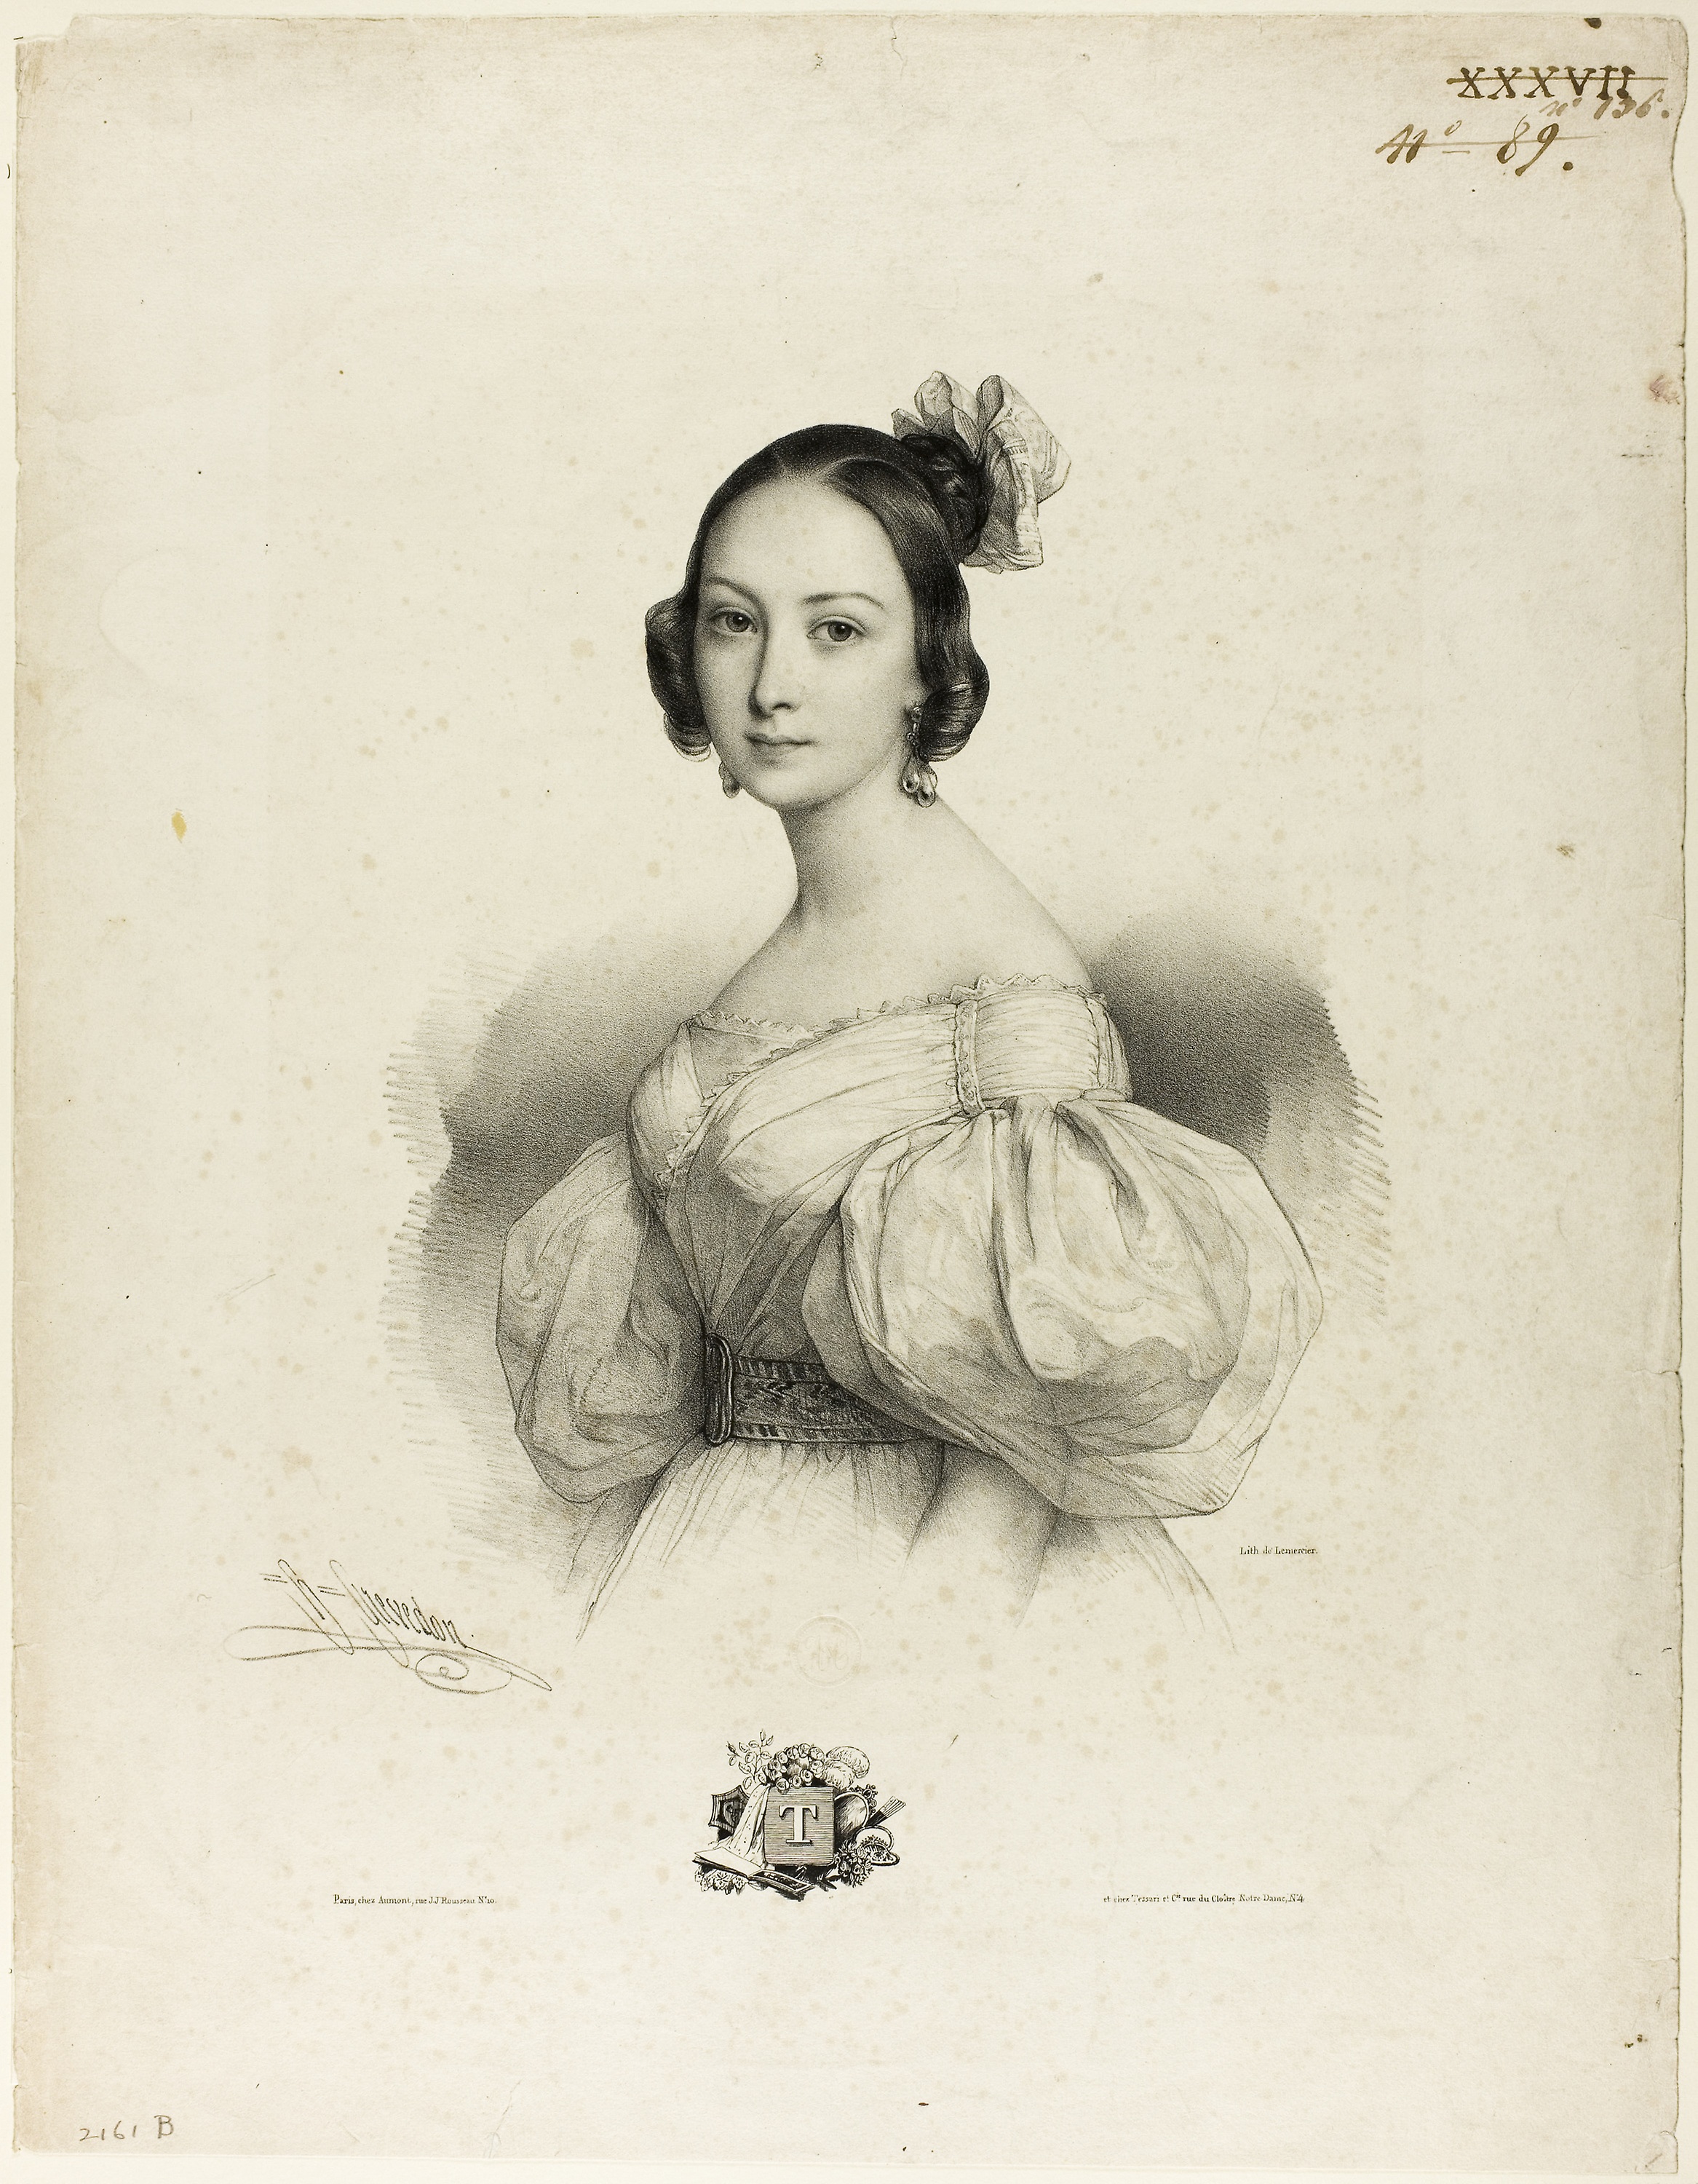
photograph, woman, standing, portrait, art, vintage clothing, artwork, illustration, drawing, joint, girl, visual arts, stock photography